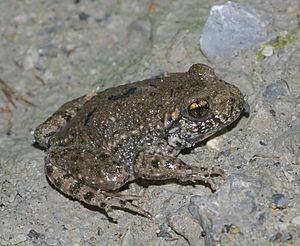
Le massif du Néouvielle est un massif de montagnes de la chaîne des Pyrénées situé dans le département des Hautes-Pyrénées en région Occitanie, en France. Il mesure 25,5 km de long pour 17 km de large, et culmine au pic Long à 3 192 mètres. Géologiquement parlant, à cause de la nature plutonique de ses roches et de sa position centrale dans la chaîne, le massif du Néouvielle fait partie de la zone axiale des Pyrénées.
Alytes obstetricans est une espèce d'amphibiens de la famille des Alytidae. En français elle est nommée alyte accoucheur ou crapaud accoucheur.
La réserve naturelle nationale du Néouvielle est une réserve naturelle nationale située dans la région Occitanie. Créée en 1935 et classée en 1968, elle occupe une surface de 2 313 hectares au nord-est du Pic de Néouvielle dans le massif montagneux des Pyrénées. S'étageant entre 1 800 et 3 091 mètres d'altitude, c'est un site d'une grande richesse en faune et en flore. Elle compte près de 370 espèces animales et 570 espèces d'algues.